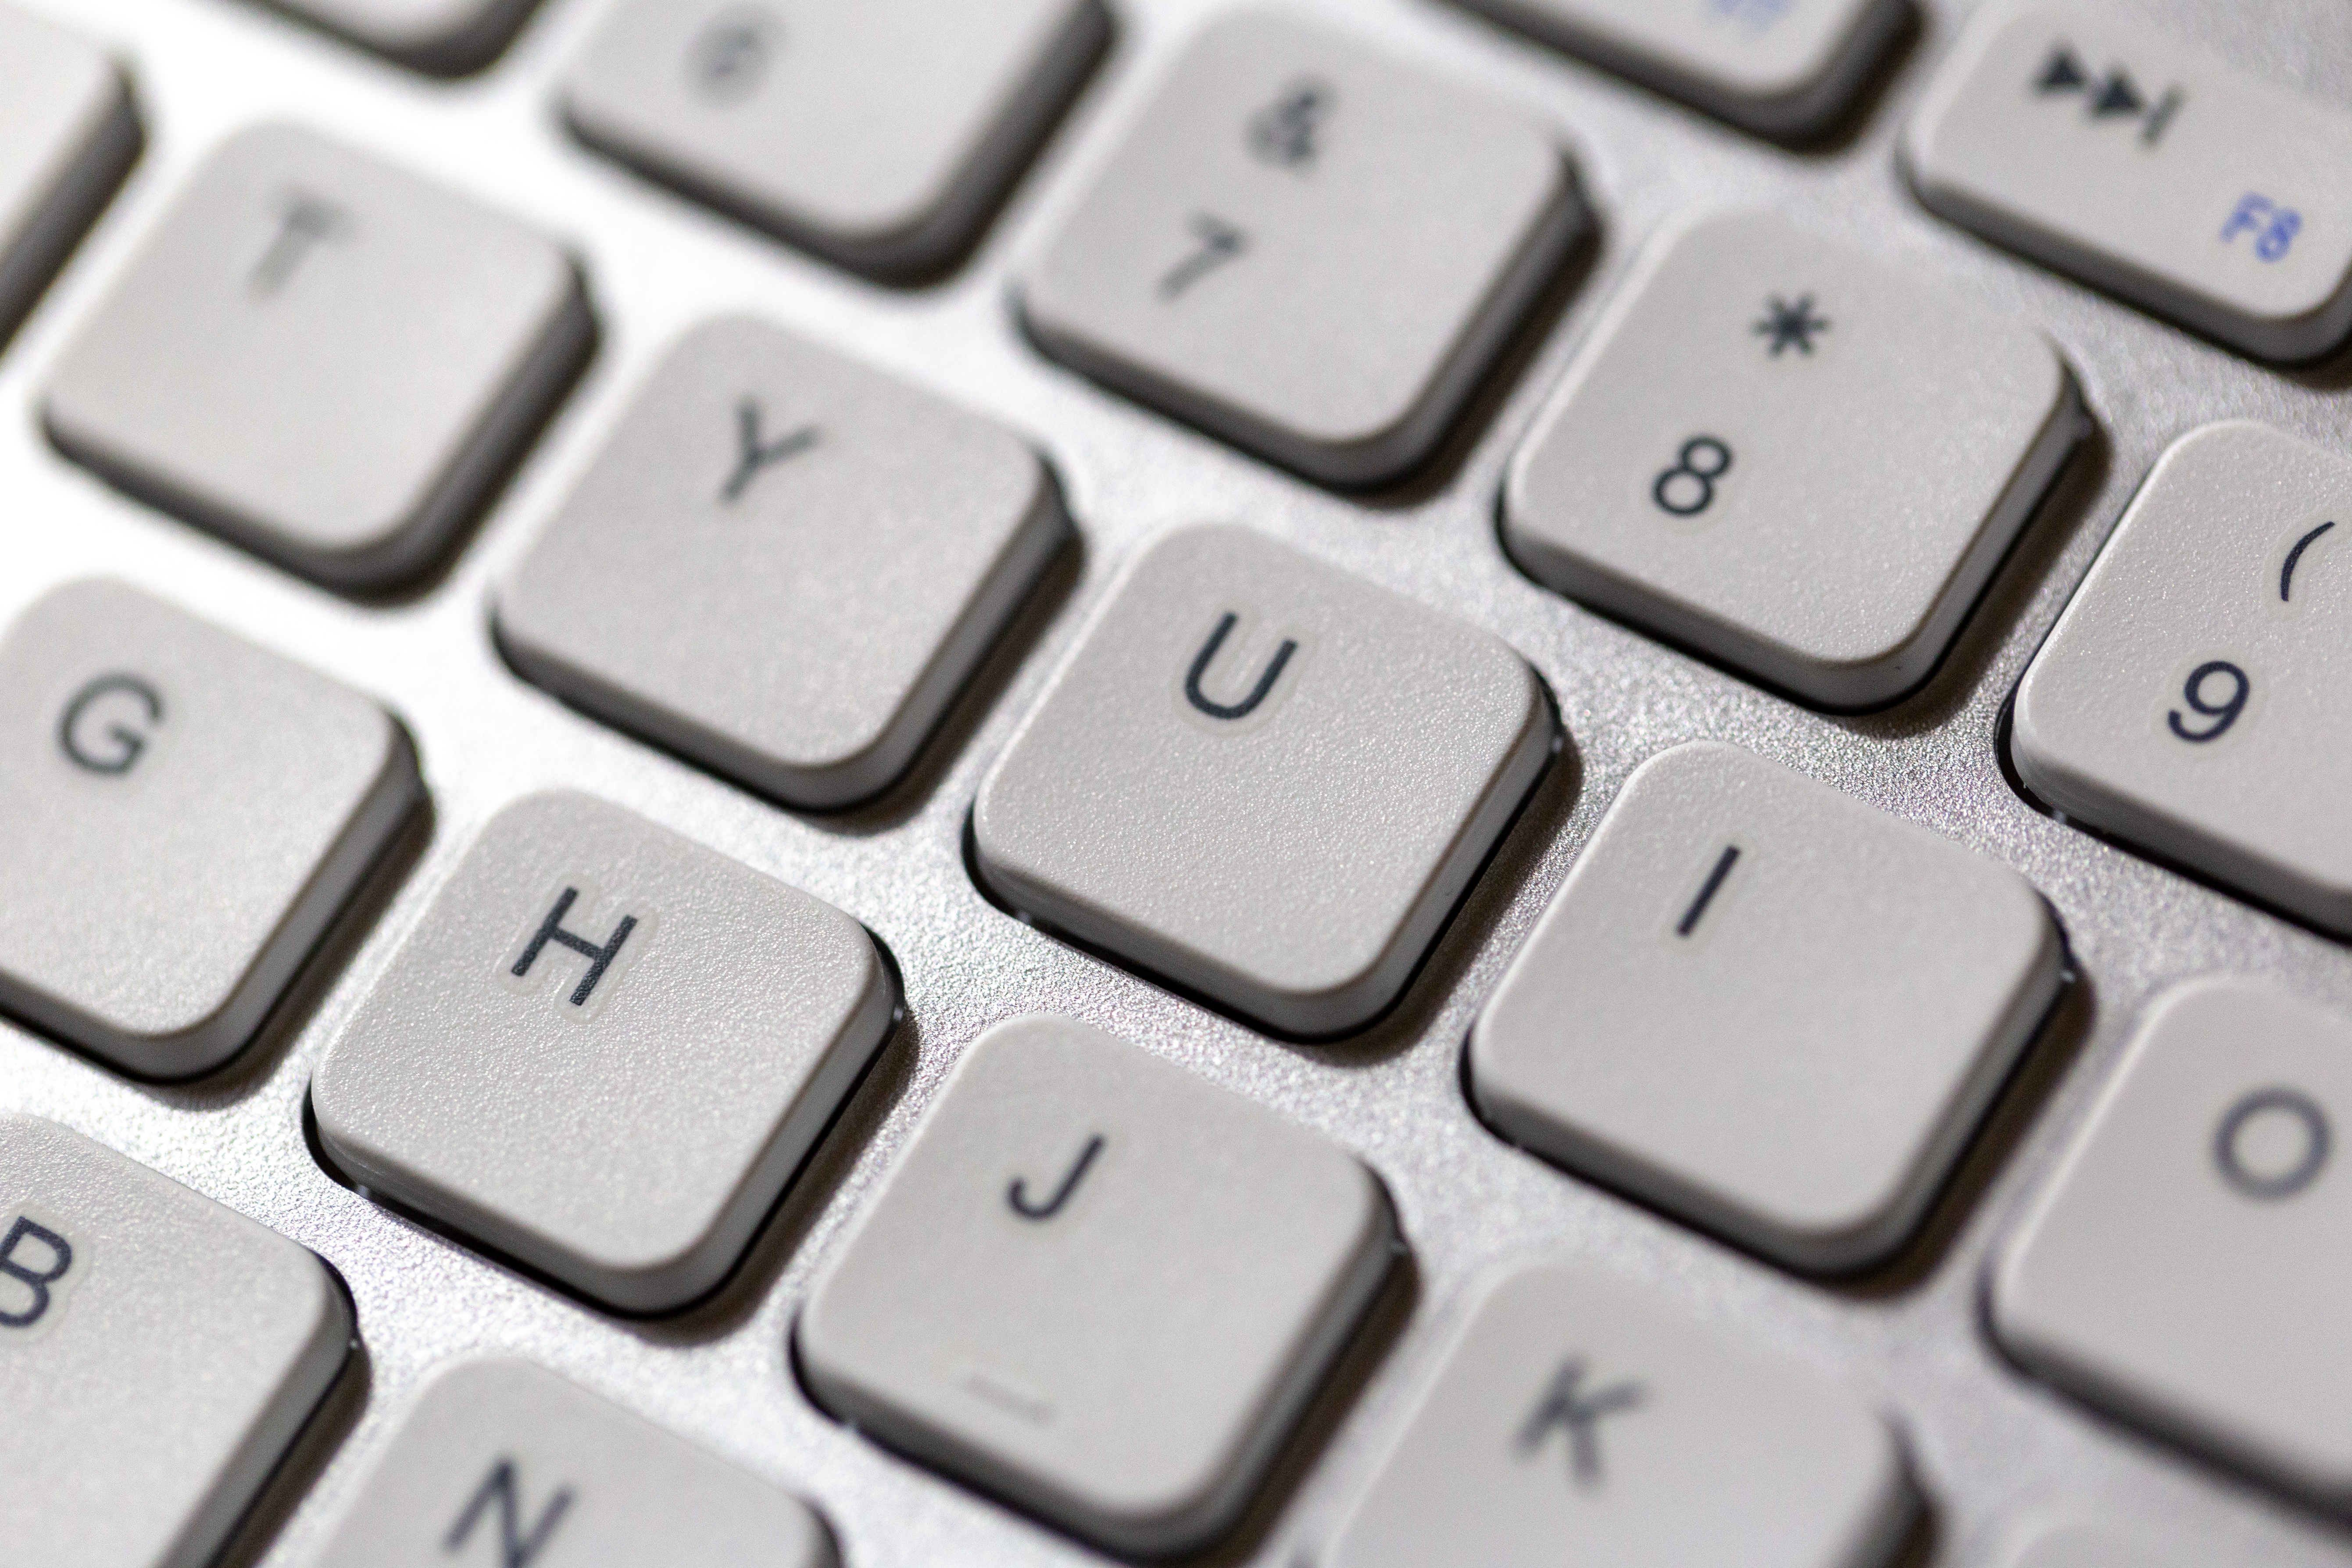
computer keyboard, input device, close up, text, technology, electronic device, computer component, peripheral, computer, stock photography, photography, Laptop accessory, office equipment, metal